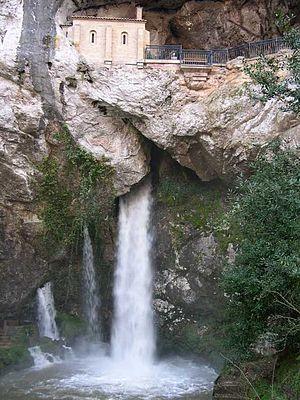
La Grotte de Covadonga est un sanctuaire catholique de la principauté des Asturies en Espagne. Il s'agit d'une grotte située dans les contreforts du Mont Auseva, qui donne son nom à la paroisse de Covadonga sur la commune de Cangas de Onís. « Covadonga », issu du latin Cova Dominica, signifie « Grotte de la Dame », étant donné que ce lieu est dédié au culte de la Vierge Marie. La chapelle qui y est située abrite la Vierge de Covadonga.